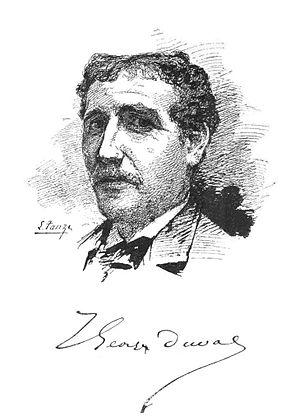
Georges Duval.
Georges Duval, Georges Joseph Duval de son nom complet, né le 2 février 1847 à Paris, ville où il est mort le 23 septembre 1919 à son domicile dans le 16ᵉ arrondissement, est un journaliste et un dramaturge français.